Mango pickle

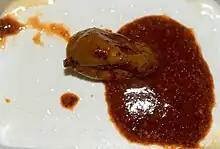
Kadumanga – a special kind of mango pickle from Kerala, India, made from tender mango

This is a variation of mango pickle. This kind of pickle is made from tender mango. The small mangoes are collected when the mangoes just start to grow. In this pickle the mango is not cut into pieces; the whole mango is prepared as a form of pickle.